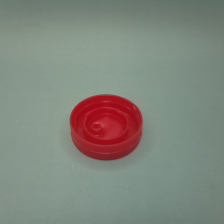
Color: red/orange/pink/fuchsia/brown
Cap type: flip-top cap